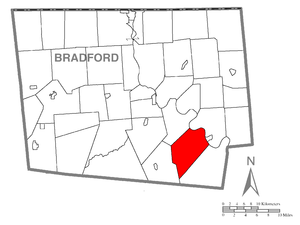
Terry Township est un township, situé dans le comté de Bradford, en Pennsylvanie, aux États-Unis. En 2010, il comptait une population de 992 habitants.